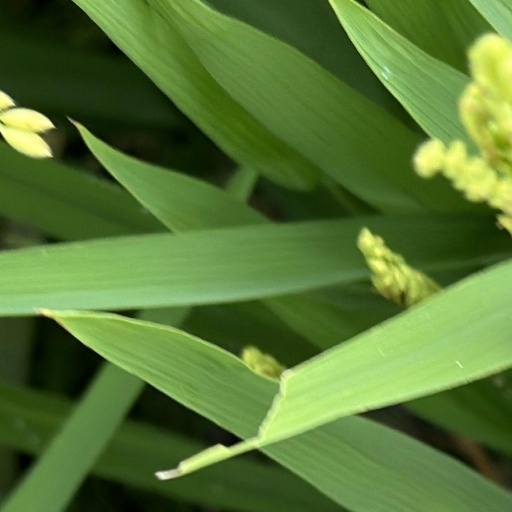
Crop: rice